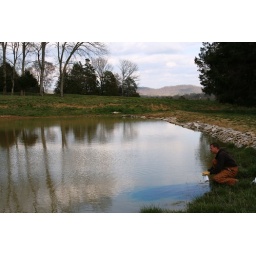
blue in the water